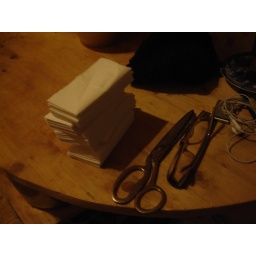
she is buying tons of tissue packs and busy building tissue towers all over the house.